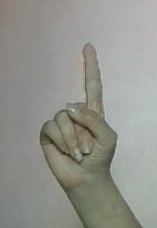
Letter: bb